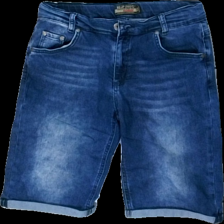
View: front
Type: Shorts
Category: Children
Brand: Not in the list
Brand text on label: Blue Effect
Colors: Blue
Material: 100% cotton
Cut: Regular
Size: 164
Season: All
Trend: Denim
Price range: <50
Recommended usage: Reuse